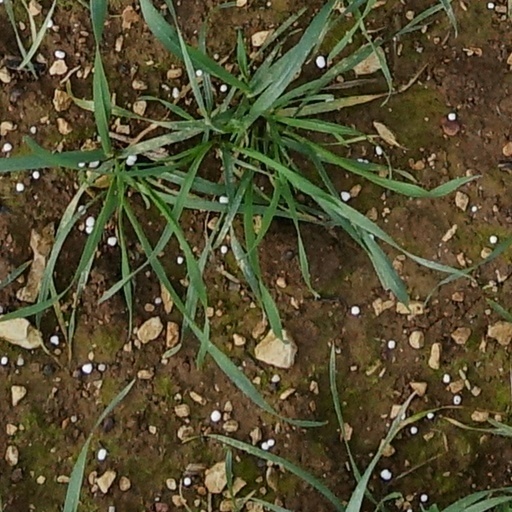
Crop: wheat